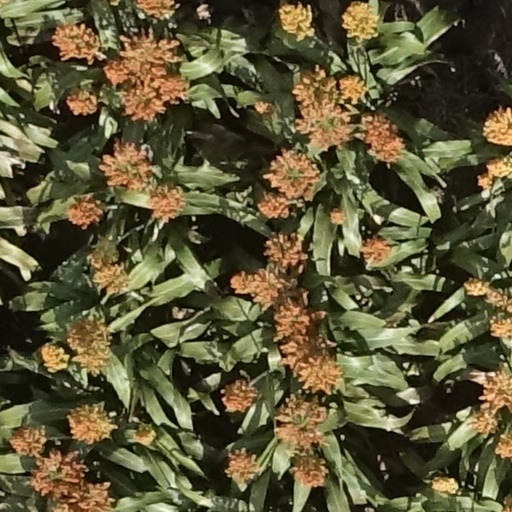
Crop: sorghum